Climate change in Minnesota

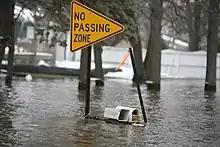
Red River flood, 2009

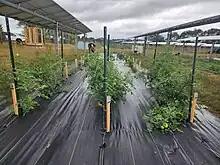
Colocated solar panels and tomato farm, Marine on St. Croix

"Flooding is occasionally a problem for both navigation and riverfront communities, and greater river flows could make these problems worse. In the Red River watershed, river flows during the worst flood of the year have been increasing about 10 percent per decade since the 1920s. Floods are also becoming more severe in the upper Mississippi watershed. In June 2014, a flood forced two port facilities in St. Paul to stop operating, and barges waiting to unload had to be temporarily parked in Pigs Eye Lake until the river receded".